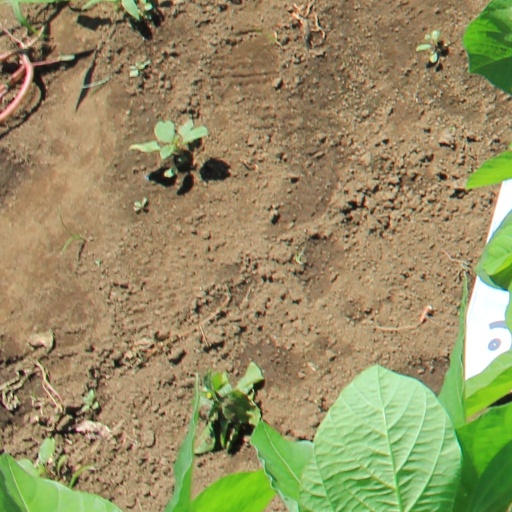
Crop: soybean